Émile-Gustave Cavallo-Péduzzi

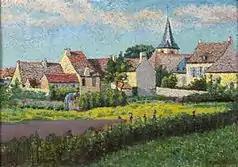
Vue de Guermantes, 1891

Cavallo-Péduzzi was born in Montmartre, Paris and studied at the École des beaux-arts, and in the studio of Jean-Léon Gérôme and Eugène Froment. He became a founding member of the "Groupe de Lagny" with Léo Gausson, Maximilien Luce and Lucien Pissarro, who painted in a pointillist style. In In 1899 he became a founding member of the "Union Artistique et Littéraire du canton de Lagny".